Initial public offering of Facebook

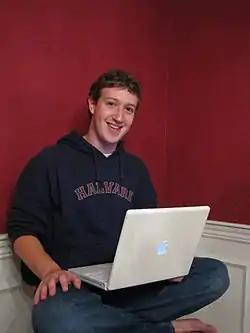
Facebook founder Mark Zuckerberg resisted buyout offers, suggesting the company was "definitely in no rush."

For years, Facebook and Zuckerberg resisted both buyouts and taking the company public. The main reason that the company decided to go public is because it crossed the threshold of 500 shareholders, according to Reuters financial blogger Felix Salmon.